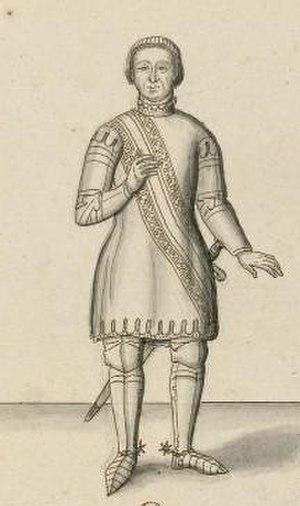
Louis de Sancerre, maréchal de France, mort en 1403
Louis de Sancerre est un chef militaire français durant la guerre de Cent Ans au service des rois Charles V et de Charles VI, nommé Connétable de France, il est plus connu sous le nom de maréchal de Sancerre.
Sancerre est une commune française située dans le département du Cher en région Centre-Val de Loire.